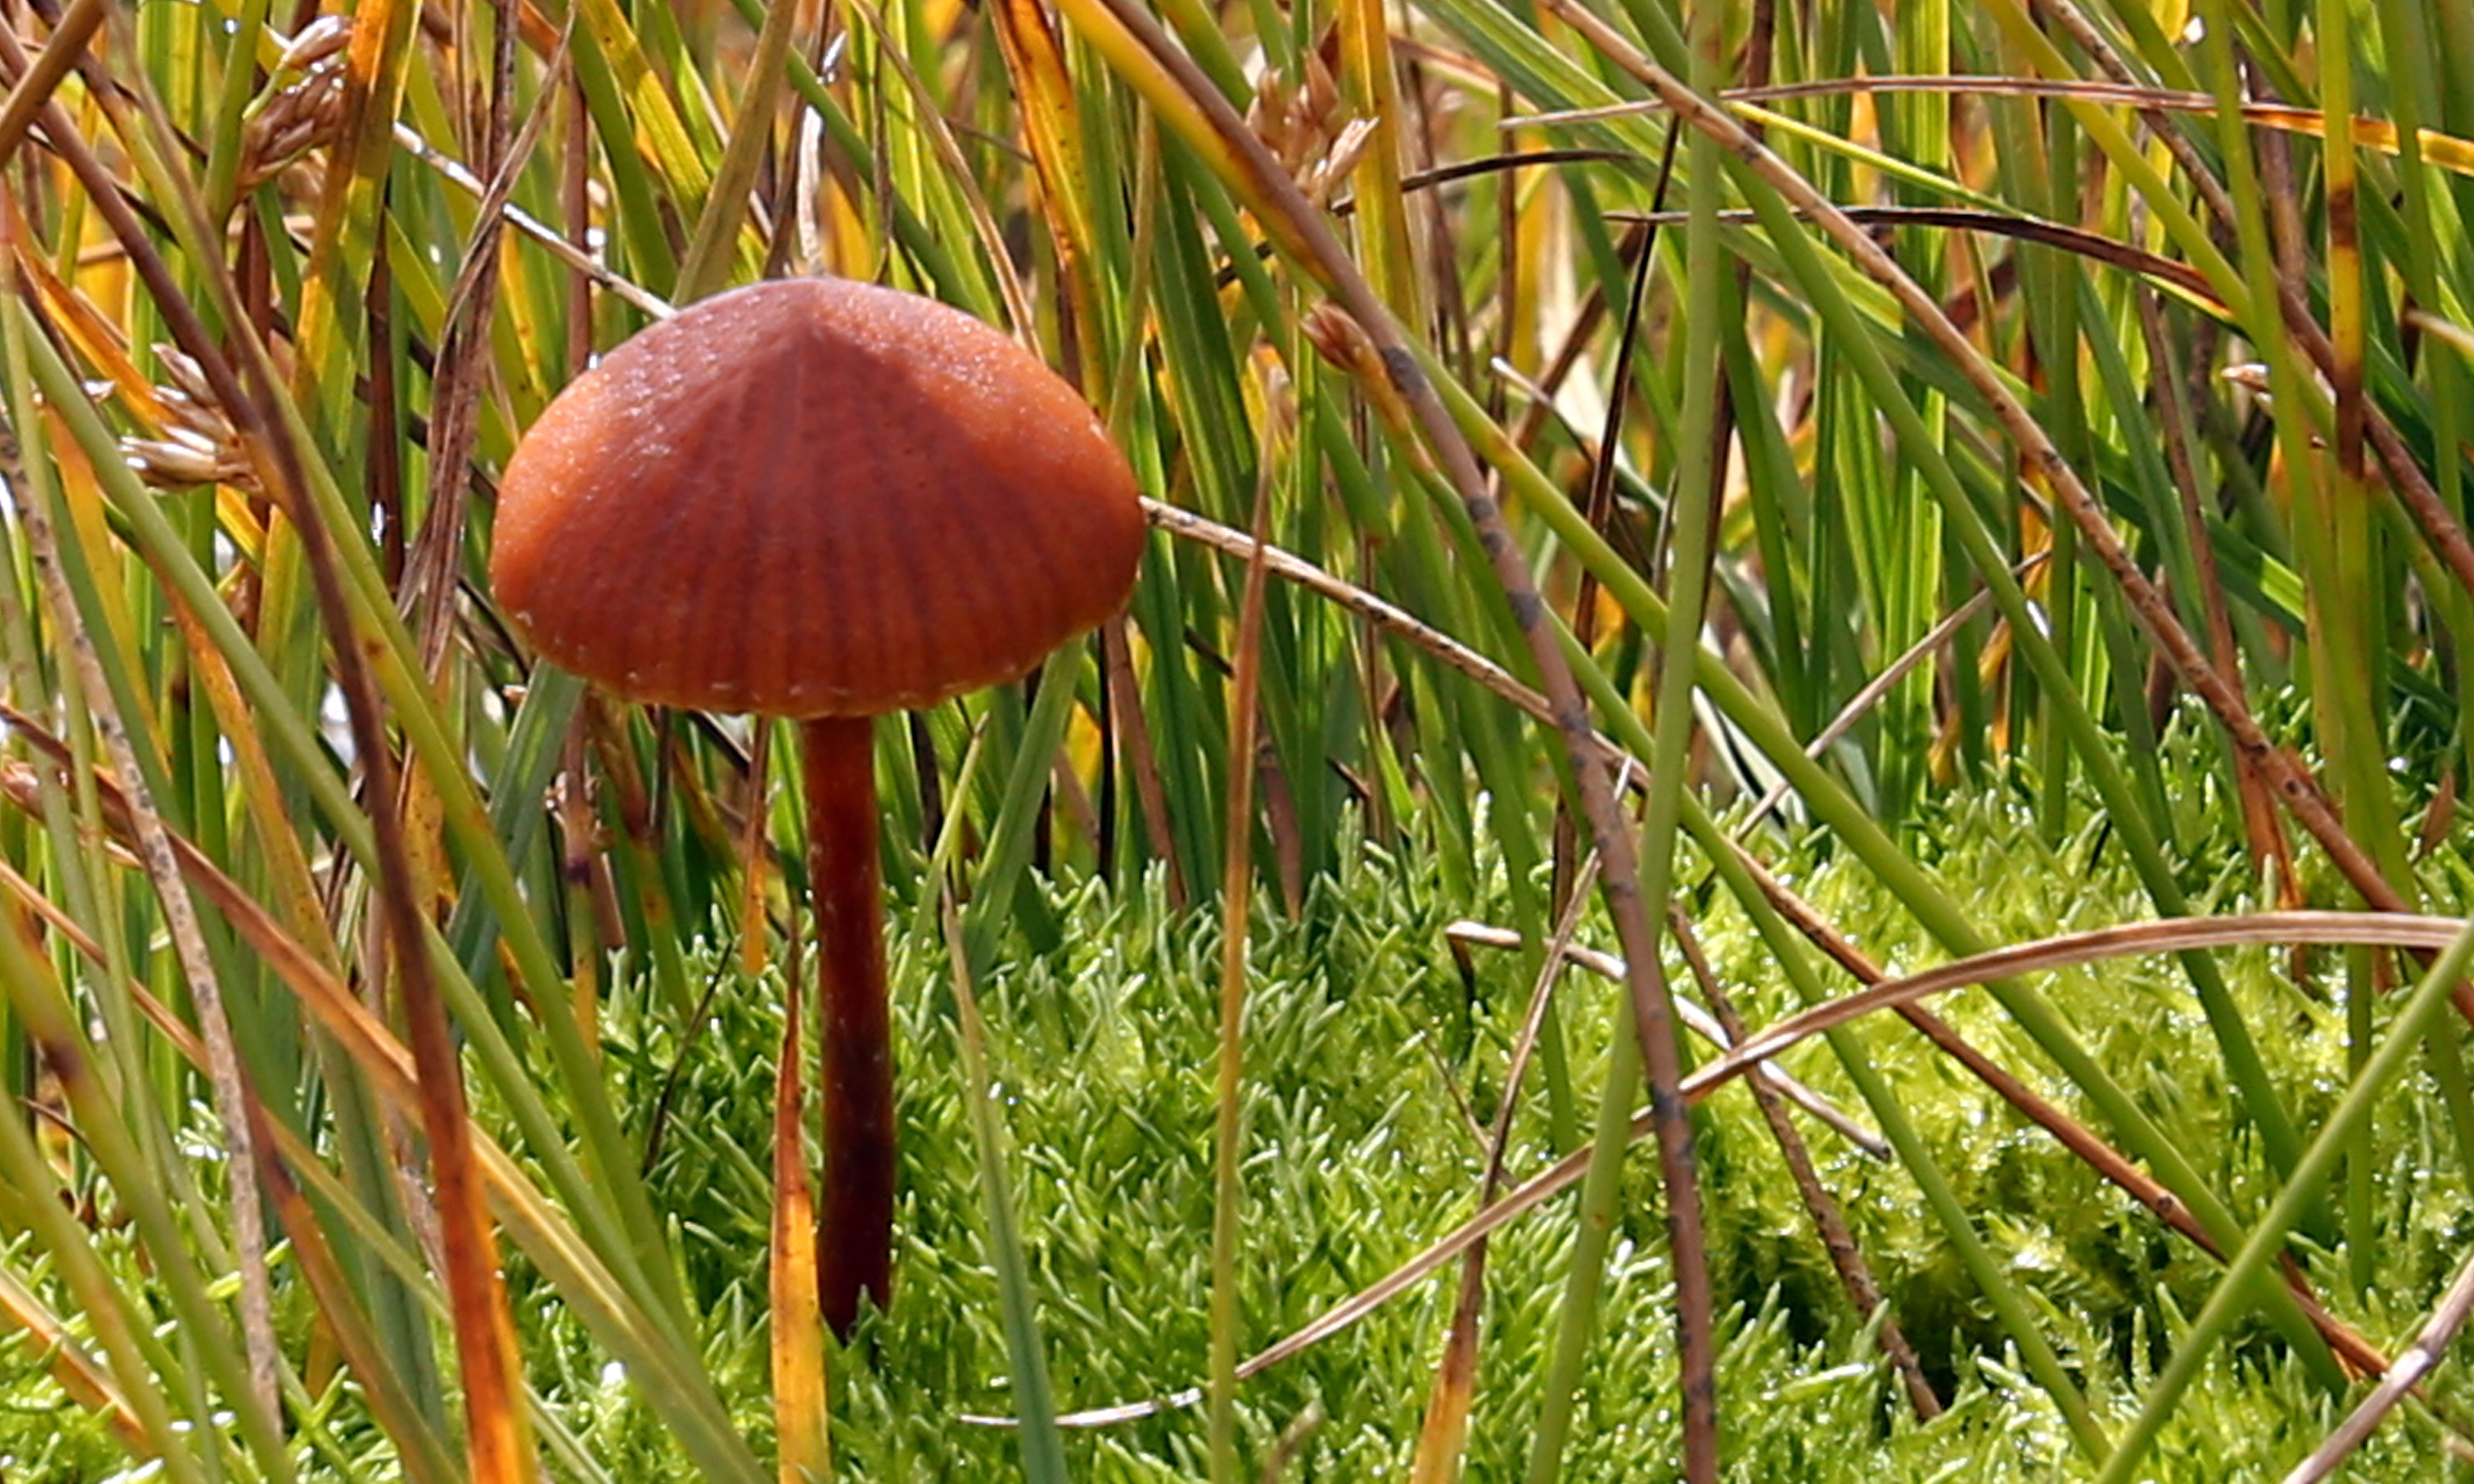
nature, forest, grass, plant, field, lawn, meadow, prairie, flower, green, macro, autumn, botany, mushroom, close, flora, close up, wild plant, forest floor, fungus, woodland, habitat, agaric, collect, macro photography, fouling, poisoning, forest plant, macro photo, natural environment, grass family, plant stem, land plant